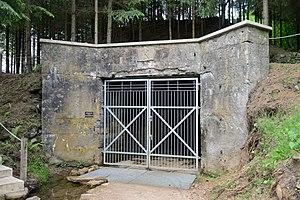
Entrée d'une mine désaffectée à Lasauvage, Luxembourg.Lëtzebuergesch: Entrée vun enger fréierer Mine zu Zowaasch.